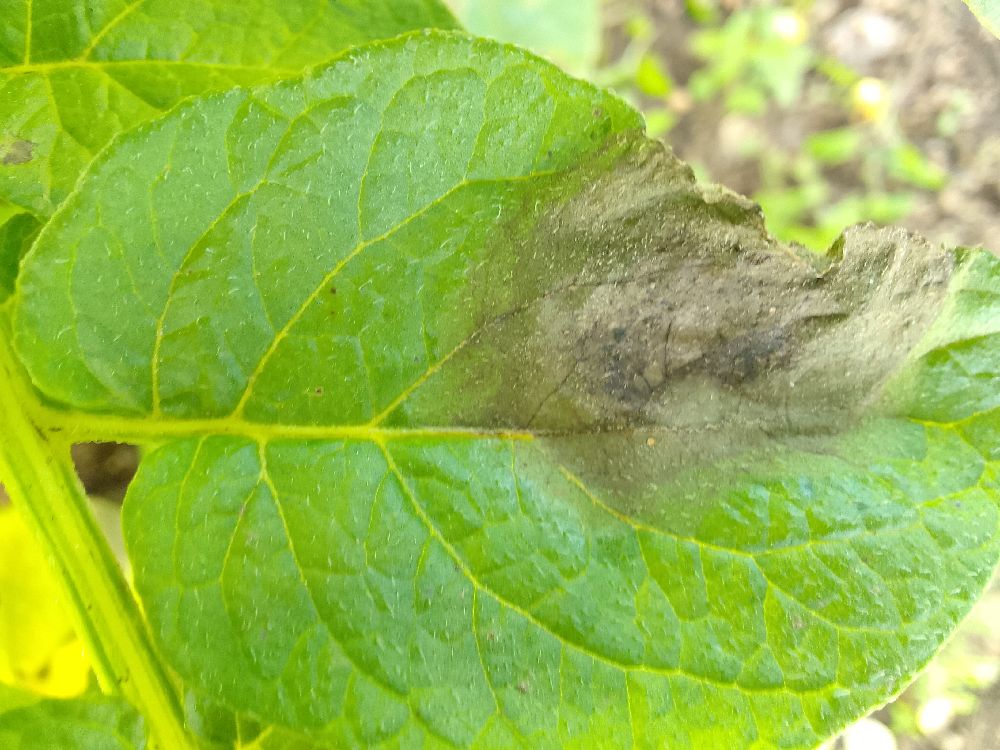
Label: Late blight